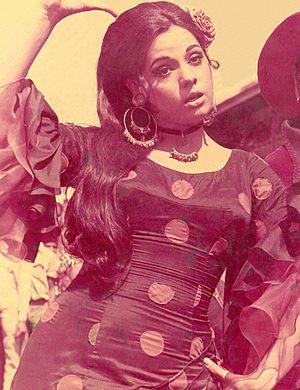
Mumtaz, née le 31 juillet 1947 à Bombay est une actrice indienne.